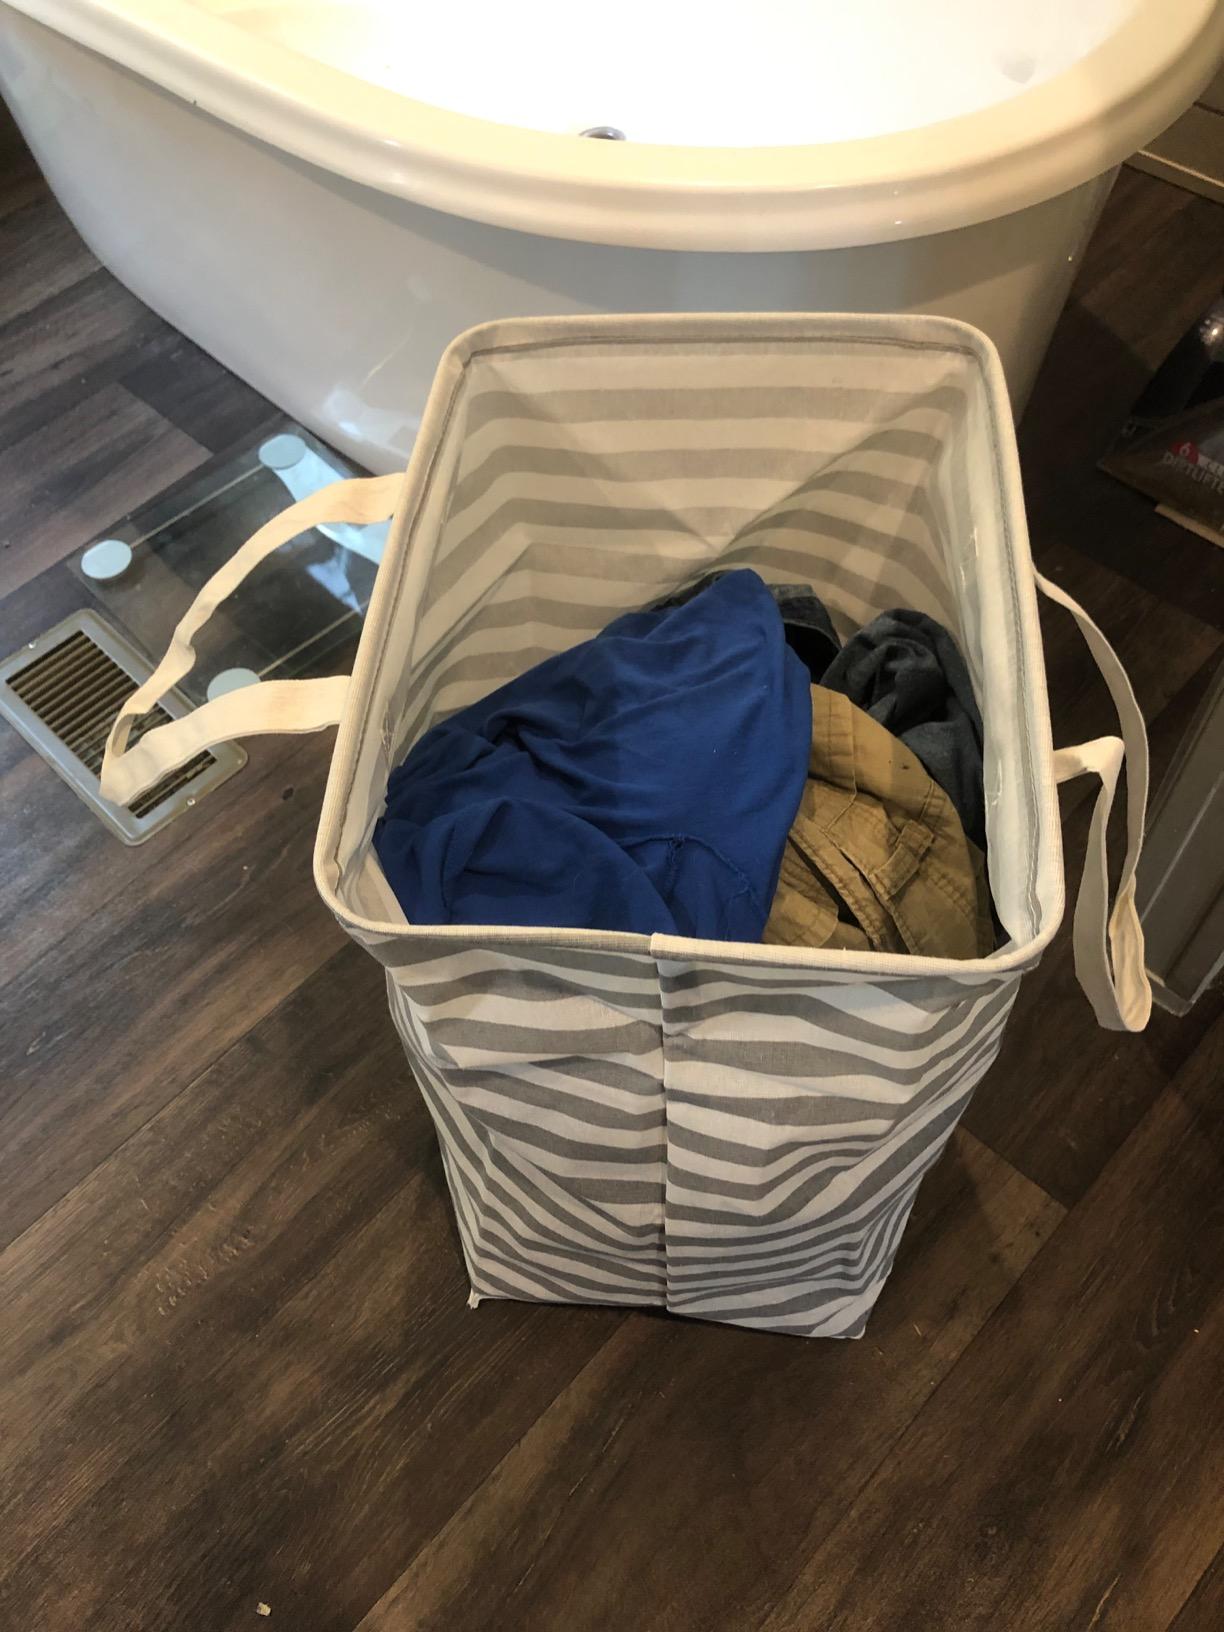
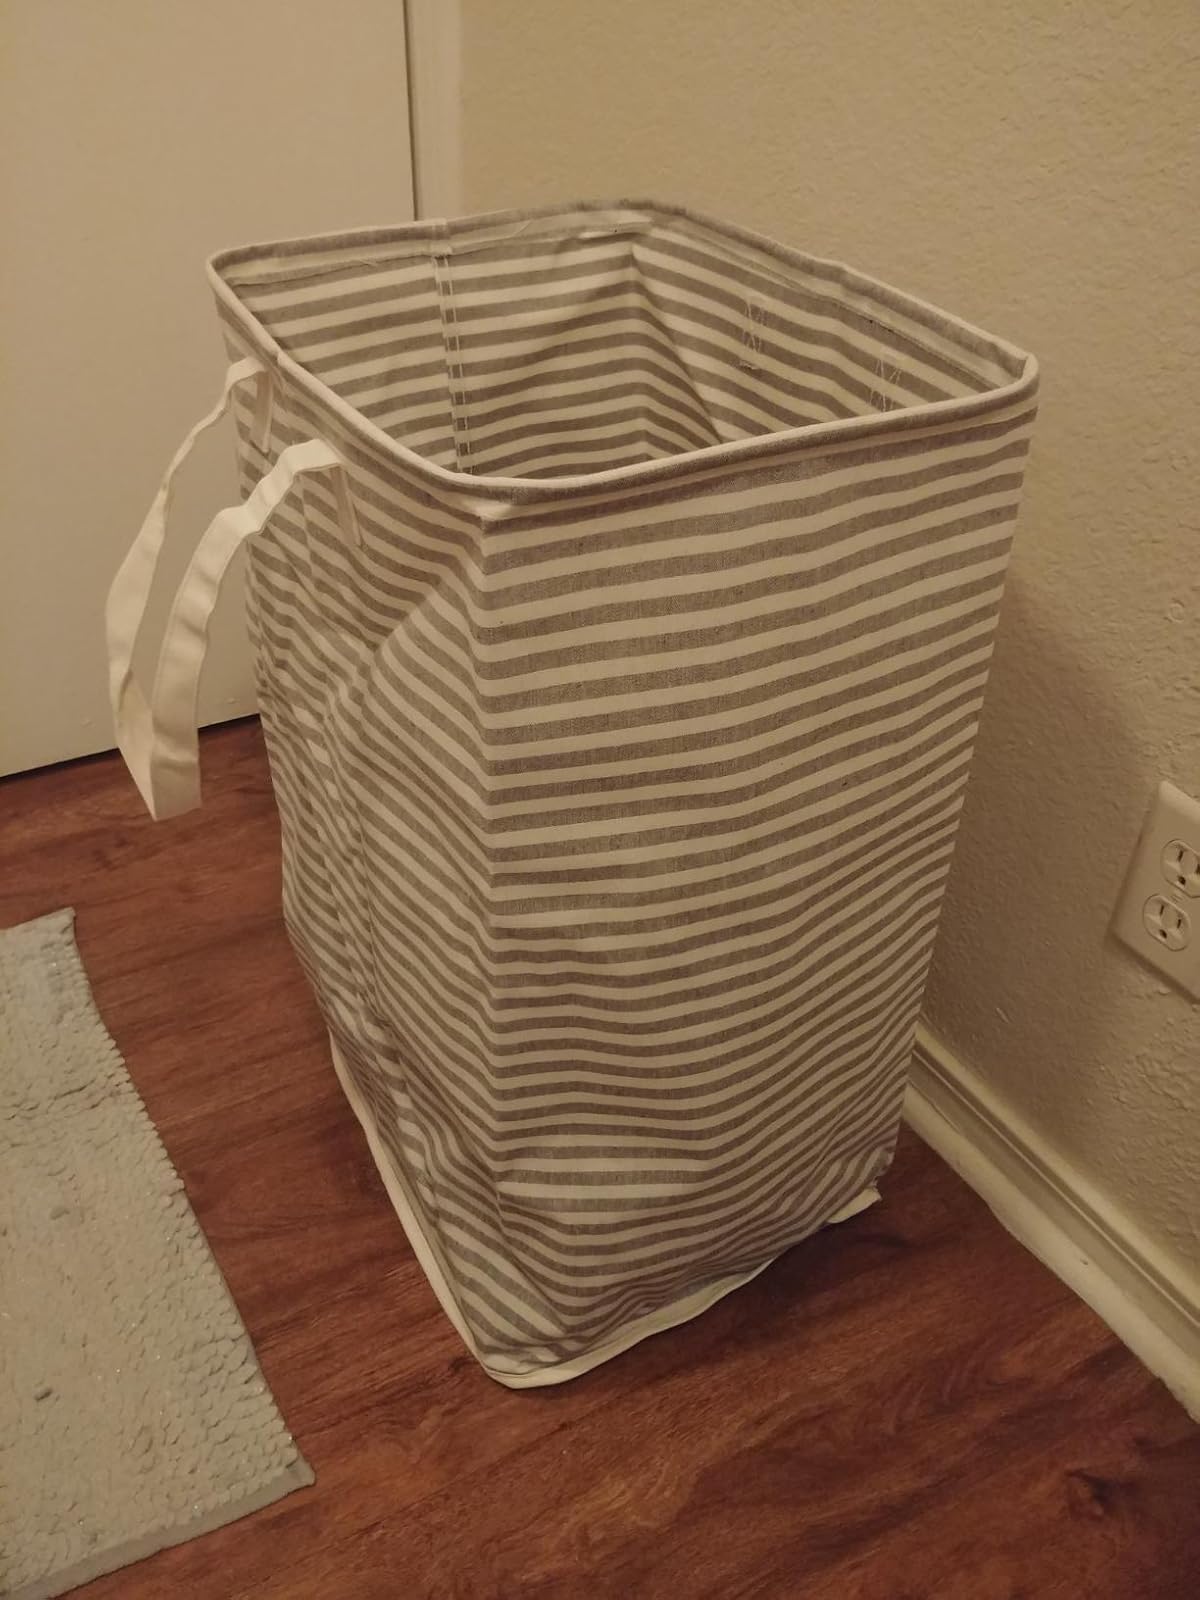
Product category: items_hamper
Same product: no